348th Rifle Division (Soviet Union)

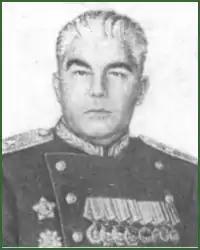
Postwar photo of Maj. Gen. A.S. Liukhtikov

Colonel Anisim Stefanovich Liukhtikov was assigned to command of the division on the day it began forming, and he continued in command until September 21, 1942, being promoted to the rank of Major General on August 4 of that year.